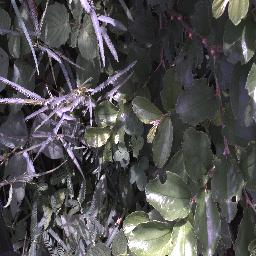
Label: chinee_apple